Morris Solomon Jr.

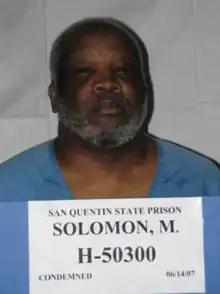
Solomon's mugshot, 2007

Morris Solomon Jr. (March 15, 1944 – August 1, 2024), known as The Sacramento Slayer, was an American convicted serial killer on death row in San Quentin, California for the murders of six women.